Joaquin Wilde

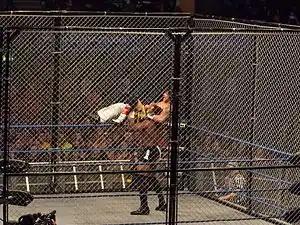
Ion wrestling Kenny King

On the December 15 edition of "Impact Wrestling", Ion started Best of Three Series with Anthony Nese to determine the third and final challenger for the X Division Championship at Genesis. Ion, now wrestling as a heel, won the first match of the series. Two weeks later, Ion defeated Nese in a Contract on a Pole match to win the series 2-1 and advance to the pay-per-view. On January 8, 2012, at Genesis, Ion was the second man eliminated from the X Division Championship match, which also included Austin Aries, Jesse Sorensen and Kid Kash. Ion then helped Aries defeat Sorensen and retain his title. On February 12 at Against All Odds, Ion defeated Sorensen in an X Division number one contender's match, after Sorensen was unable to continue after suffering a legitimate injury and was counted out. Ion received his shot at the X Division Championship on the March 8 edition of "Impact Wrestling", winning the match via disqualification, after champion Austin Aries was caught using Ion's hair spray on him; as a result, Aries retained his title. Ion received another title shot on March 18 at Victory Road, but was defeated by Aries via submission. On the following edition of "Impact Wrestling", Ion failed again to capture the X Division Championship after he fought Aries, Kid Kash and Anthony Neese to a no contest, following interference from Bully Ray. Ion received another shot at the X Division Championship on the May 10 episode of "Impact Wrestling", but was again defeated by Aries. On the June 14 episode of "Impact Wrestling", Ion competed in his first Ultimate X match, where he and Chris Sabin unsuccessfully challenged Aries for the X Division Championship.